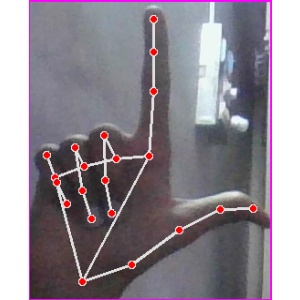
अक्षर: ल